Lotus Excel

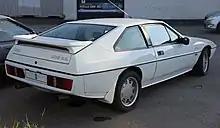
Rear view of 1986 Lotus Excel S.E.

In October 1985, for the 1986 model year, the S.E. option arrived, coupled with the more powerful H.C. (High Compression) engine. The engine received a power increase to and had red cam covers to further distinguish it from the standard engine. Other changes included a higher compression ratio of 10.9:1, higher lift inlet cams and larger portion to inlet and exhaust valves. Torque was marginally increased to and the engine was fed by two 45 mm twin-choke Dellorto carburettors. The fascia and switchgears were modified on all Excel models, along with an upgraded air conditioning system (an extra-cost option) and a standard adjustable steering column. The standard Excel remained available alongside the pricier S.E.